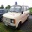
Label: ambulance